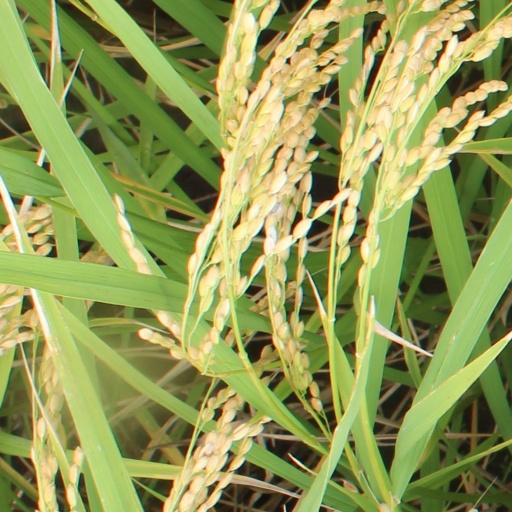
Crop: rice